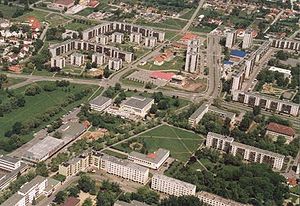
Kazincbarcika / Referencer
Udsigt over Kazincbarcika
Kazincbarcika er en by i det nordøstlige Ungarn med 26.706 indbyggere. Byen ligger i provinsen Borsod-Abaúj-Zemplén.